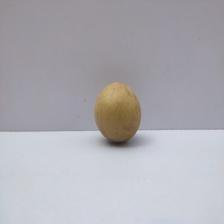
Size: Medium